VMFA-542

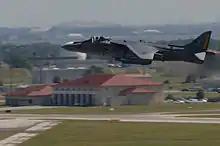
An AV-8B from VMA-542 at MacDill AFB, October 2006

Throughout these forty-two days of conflict the Tigers of VMA-542 flew more than 1000 combat sorties amassing over 1200 flight hours while delivering over one thousand tons of ordnance on the enemy. When the war commenced, VMA-542 responded by delivering more ordnance, flying more sorties, and accruing more combat hours than any other V/STOL squadron in theater. On 23 February, Capt James "Trey" Wilbourn III was lost during a night attack approximately 5 miles north of Ali Al Salem when he was struck by enemy ground fire and crashed near the target after delivering his ordnance on the enemy position. Additionally, on 25 February, Capt Scott "Vapor" Walsh was struck by an IR SAM while flying against Iraqi armored forces counterattacking the 2nd Marine Division. Walsh eventually ejected near Ahmad al-Jaber Air Base and evaded capture until rescued by elements of Marine Task Force Ripper.